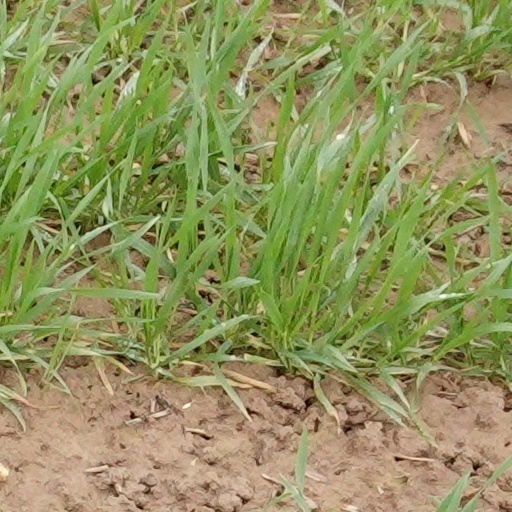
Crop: wheat